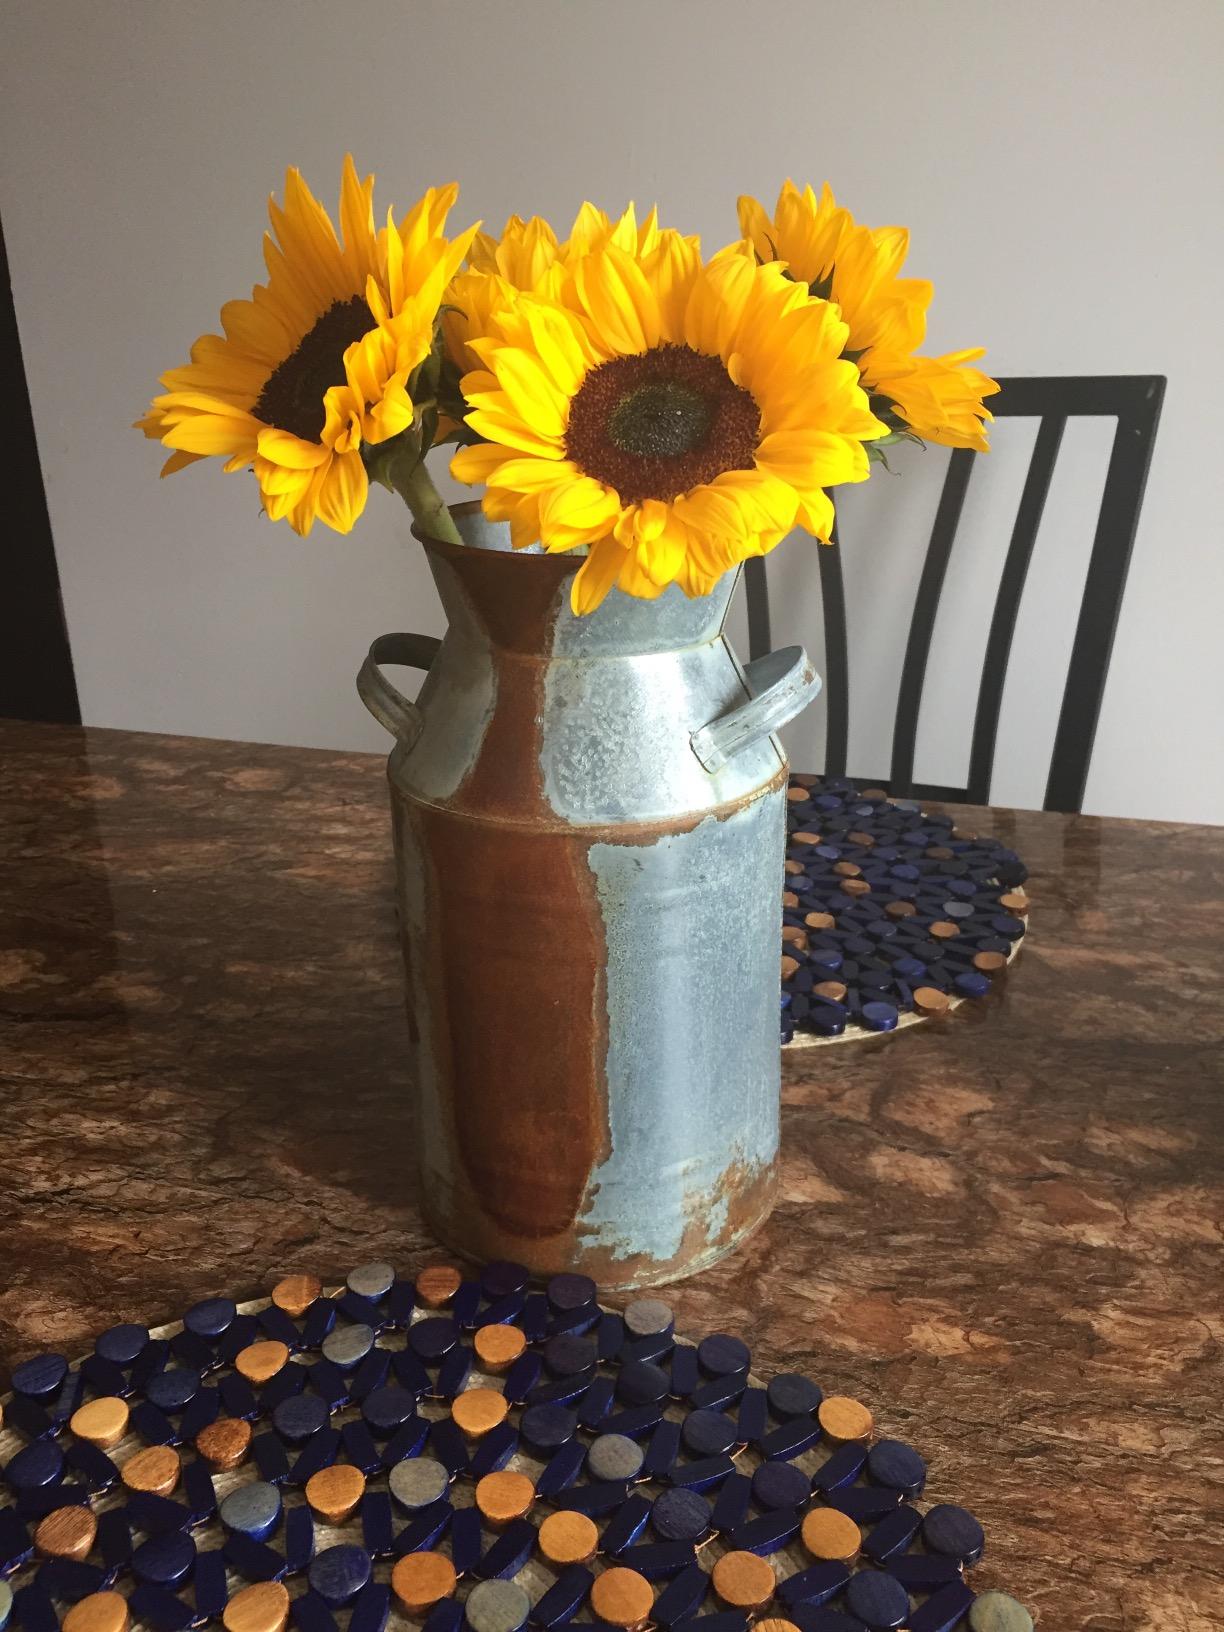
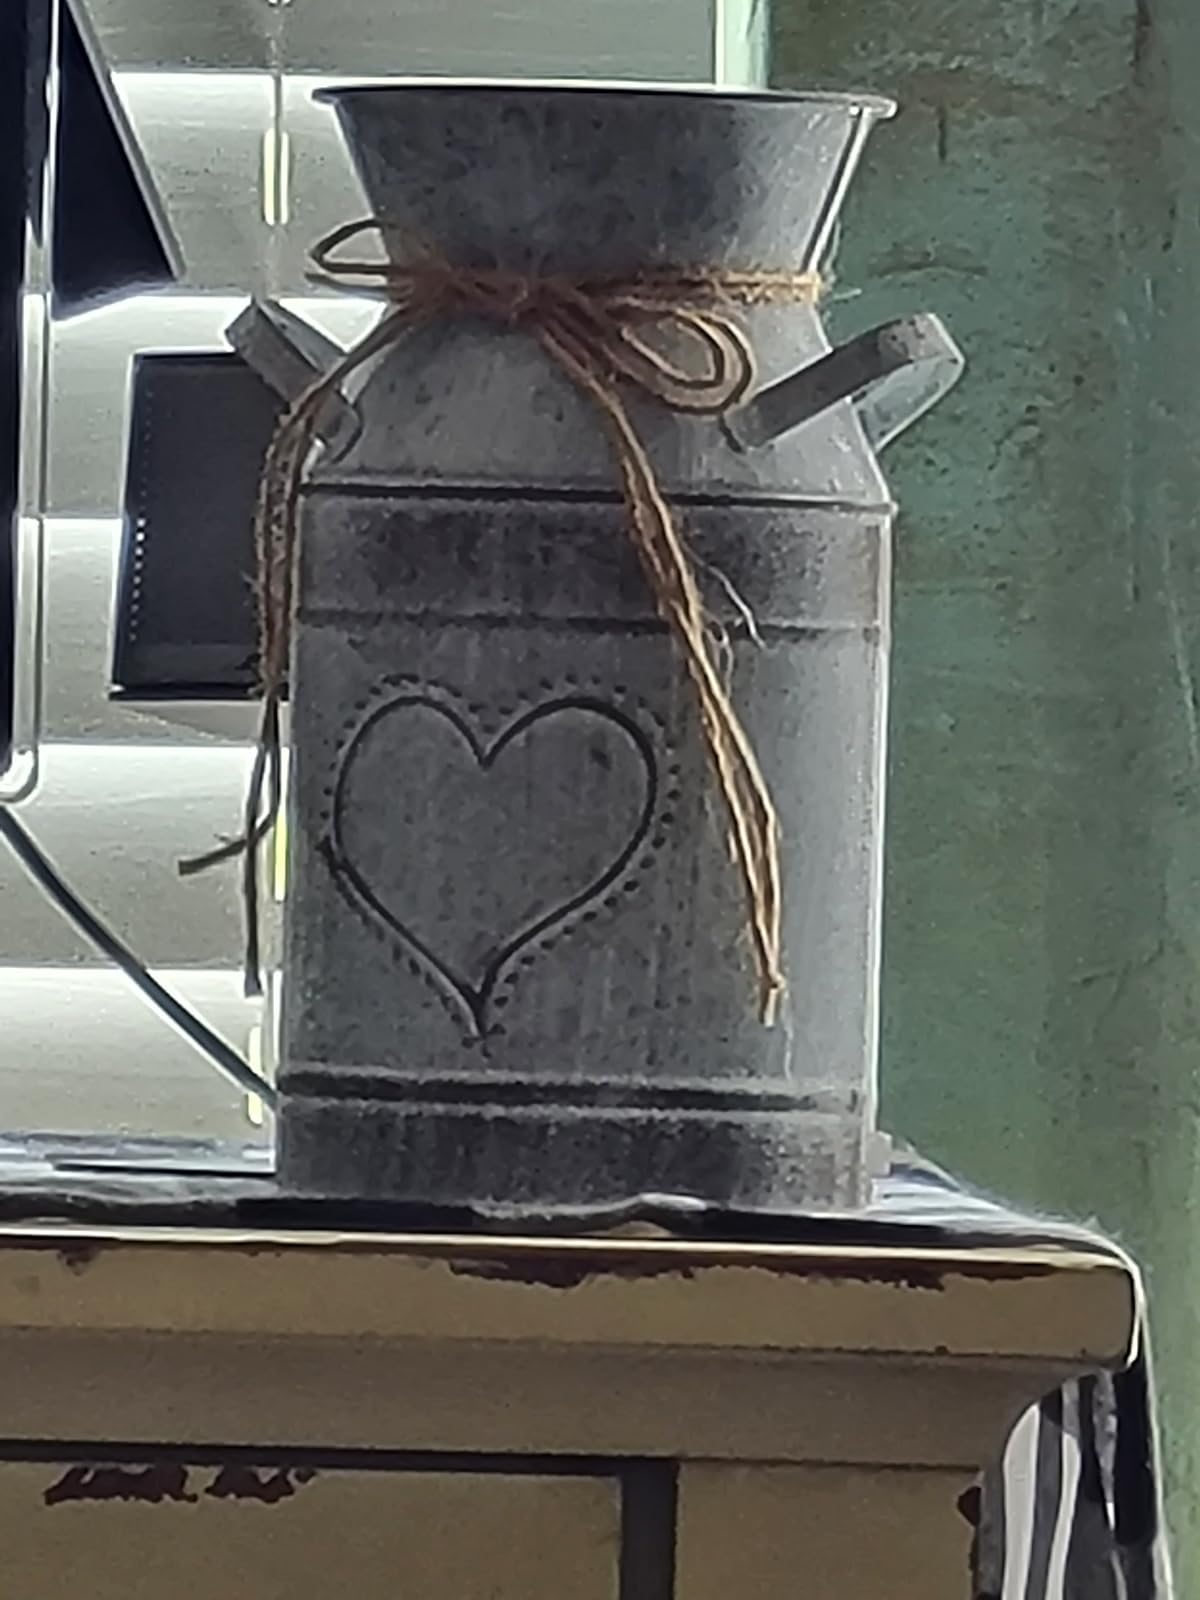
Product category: vase
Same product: no